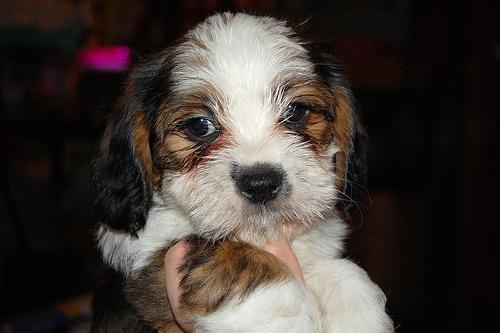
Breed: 215-n000038-Lhasa